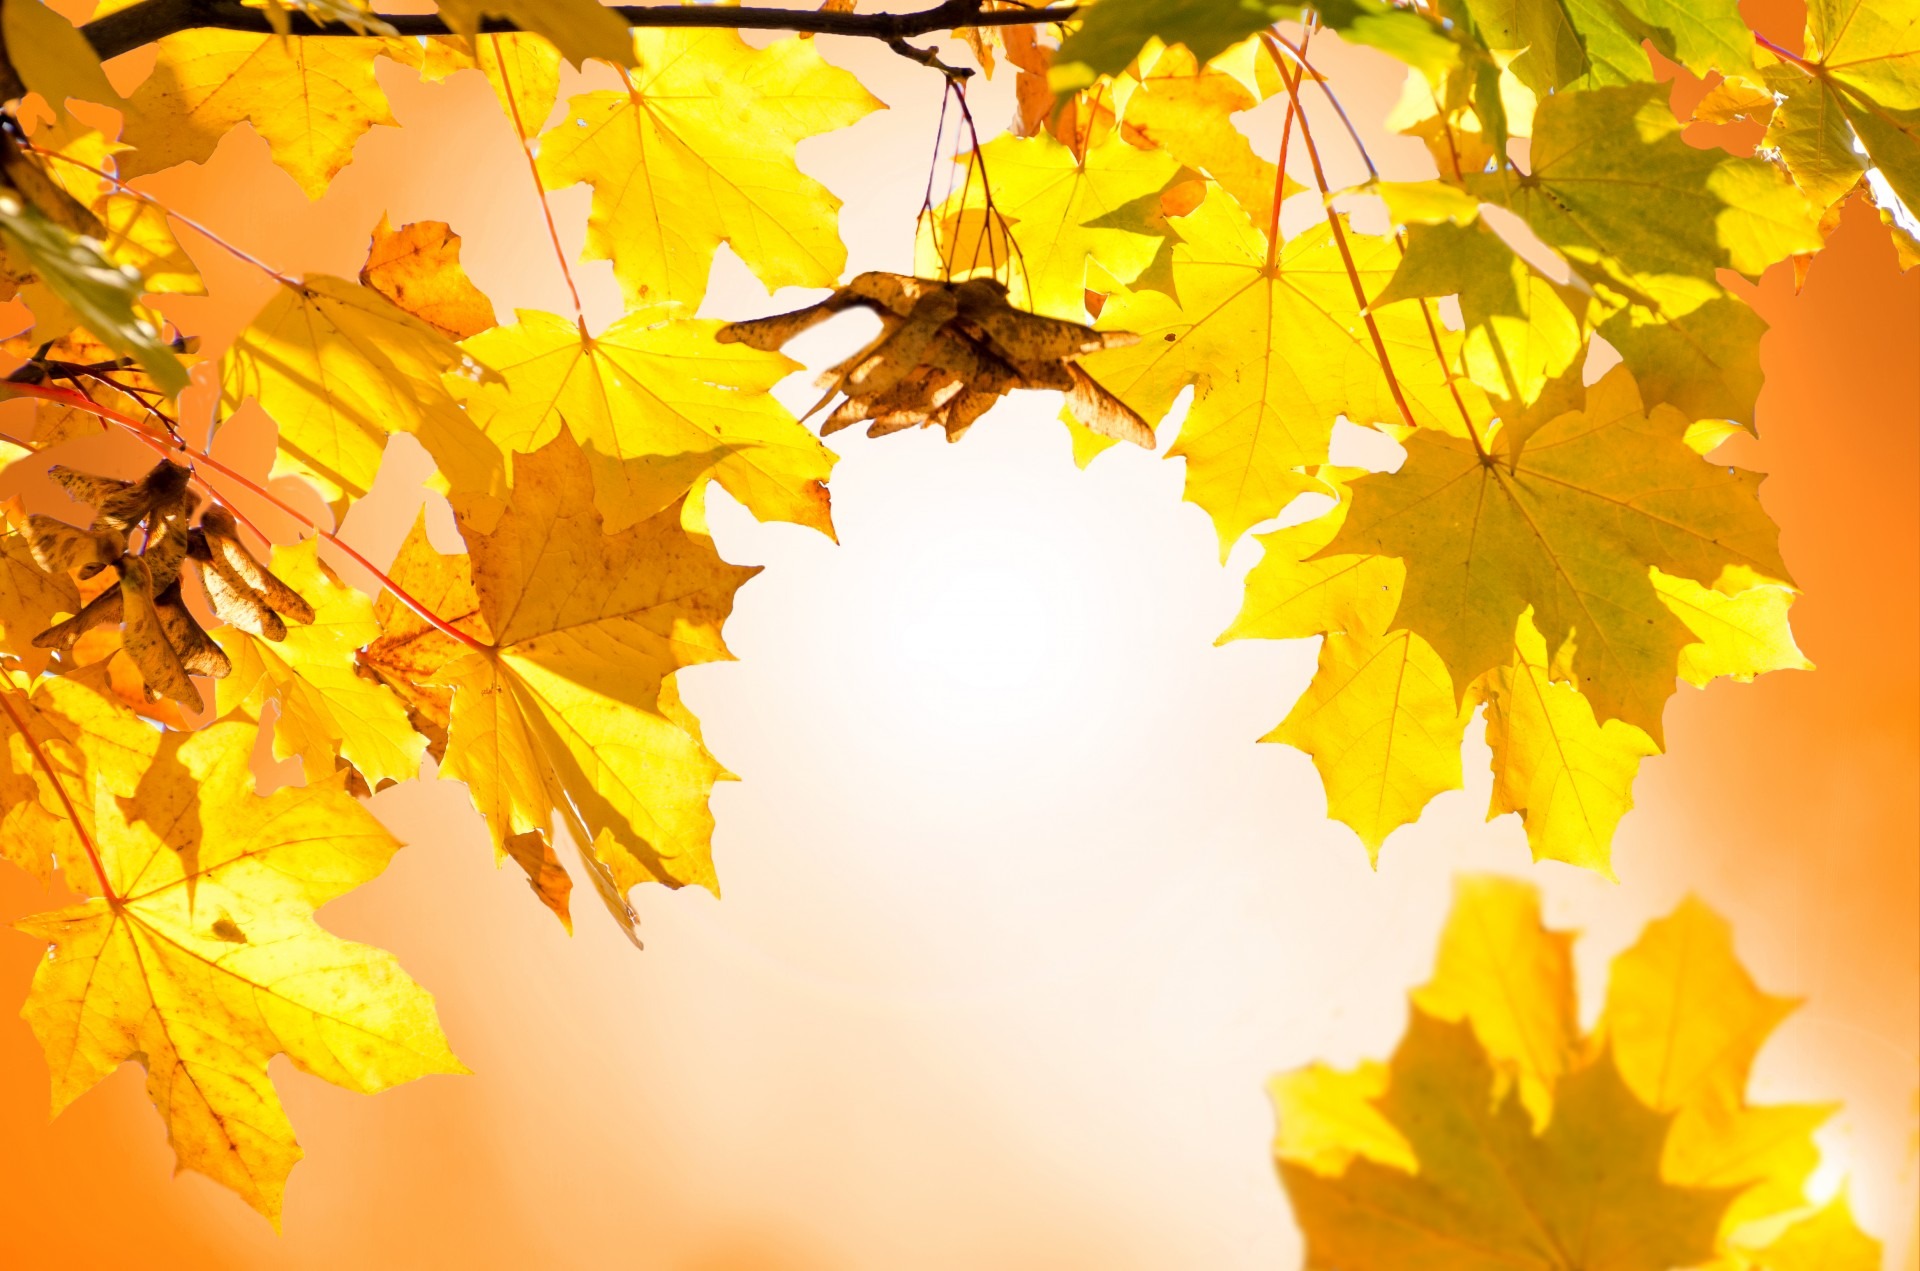
tree, branch, plant, sunlight, leaf, reflection, autumn, park, weather, yellow, season, maple tree, maple leaf, trees, leaves, seasons, branches, flowering plant, maidenhair tree, woody plant, land plant